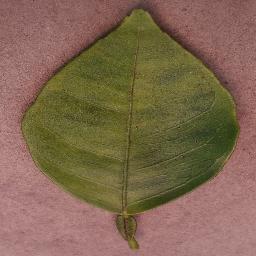
Label: Orange___Haunglongbing_(Citrus_greening)